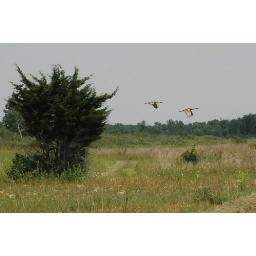
Sandhill Cranes flying over field